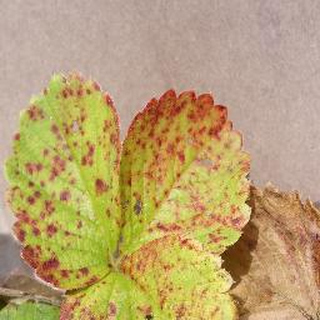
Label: strawberry_leaf_scorch